Louis A. Merrilat

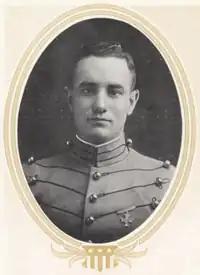
At West Point in 1915

A native of Chicago, Illinois, Merrilat (Merillat) was a cadet at the United States Military Academy at West Point, New York, from June 1911 to June 1915. While serving as a cadet, Merrilat (Merillat) was an all-around athlete, competing for Army in football, baseball, basketball and track. He gained fame as an end for the Army Black Knights football team and was selected as a first-team All-American in both 1913 and 1914. The passing team of "Prichard to Merrilat" was one of the first great passing combinations in college football, and Merrilat was noted for playing "the western game, something which had not been seen before in the east." Merrilat's teammates on the Army football teams included two of the leading generals of World War II – Omar Bradley, who played at the opposite end position from Merrilat, and Dwight D. Eisenhower, who played halfback until a leg injury sidelined him.